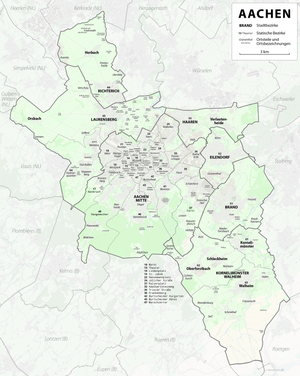
Aachen
Aachen er en by i den tyske delstat Nordrhein-Westfalen. Den ligger tæt på grænsen til både Belgien og Nederlandene og er Tysklands vestligste storby.